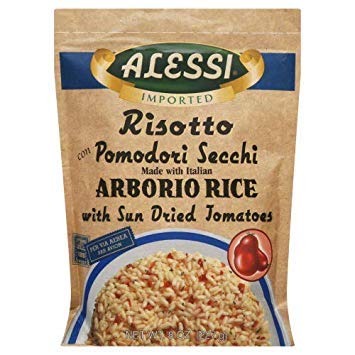
Item Name: Alessi - Risotto with Sun Dried Tomatoes 8 oz (pack of 3)3
Product Description: Alessi Authentico risotto with sun dried tomatoes and italian arborio rice 8-ounce pouch (Pack of 3)
Value: 3.0
Unit: Count

Price: 23.99